Yerkes Observatory

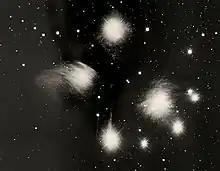
A photograph from Yerkes Observatory depicts nebulae in the Pleiades, August 1919.

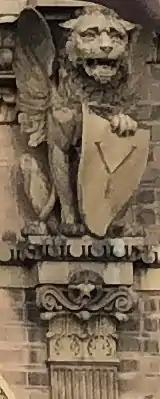
A Yerkes Gargoyle sculpture on the Observatory building

Notable astronomers who conducted research at Yerkes include Albert Michelson, Edwin Hubble (who did his graduate work at Yerkes and for whom the Hubble Space Telescope was named), Subrahmanyan Chandrasekhar (for whom the Chandra Space Telescope was named), Ukrainian-American astronomer Otto Struve, Dutch-American astronomer Gerard Kuiper (noted for theorizing the Kuiper belt, home to dwarf planet Pluto), Nancy Grace Roman, NASA's first Chief of Astronomy (who did her graduate work at Yerkes), and the twentieth-century popularizer of astronomy Carl Sagan. In 2022, astronomer Amanda Bauer was the first astronomer hired by the Yerkes Future Foundation, which took over the observatory, its restoration and operation from the University of Chicago in 2020. She came to Yerkes from the Vera Rubin Telescope, then under construction in Chile, and was appointed the first-ever Montgomery Foundation Deputy Director and Head of Science and Education.